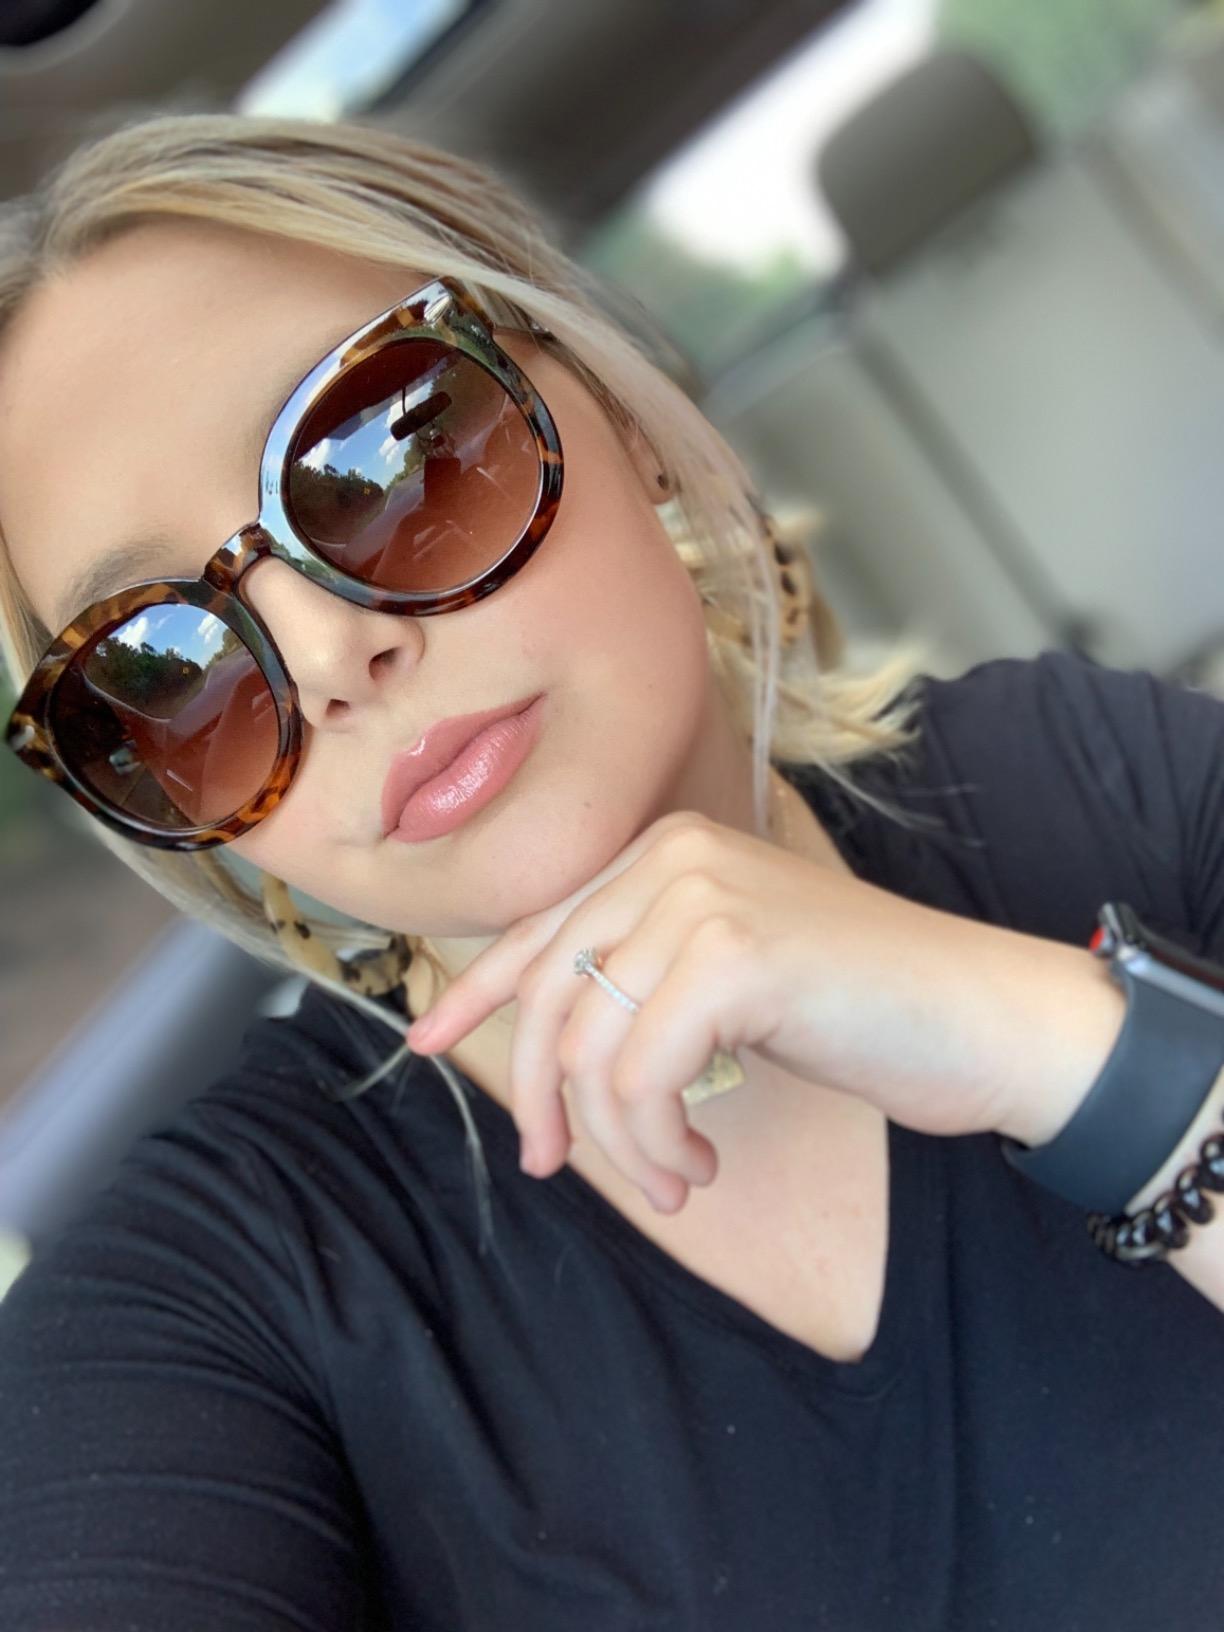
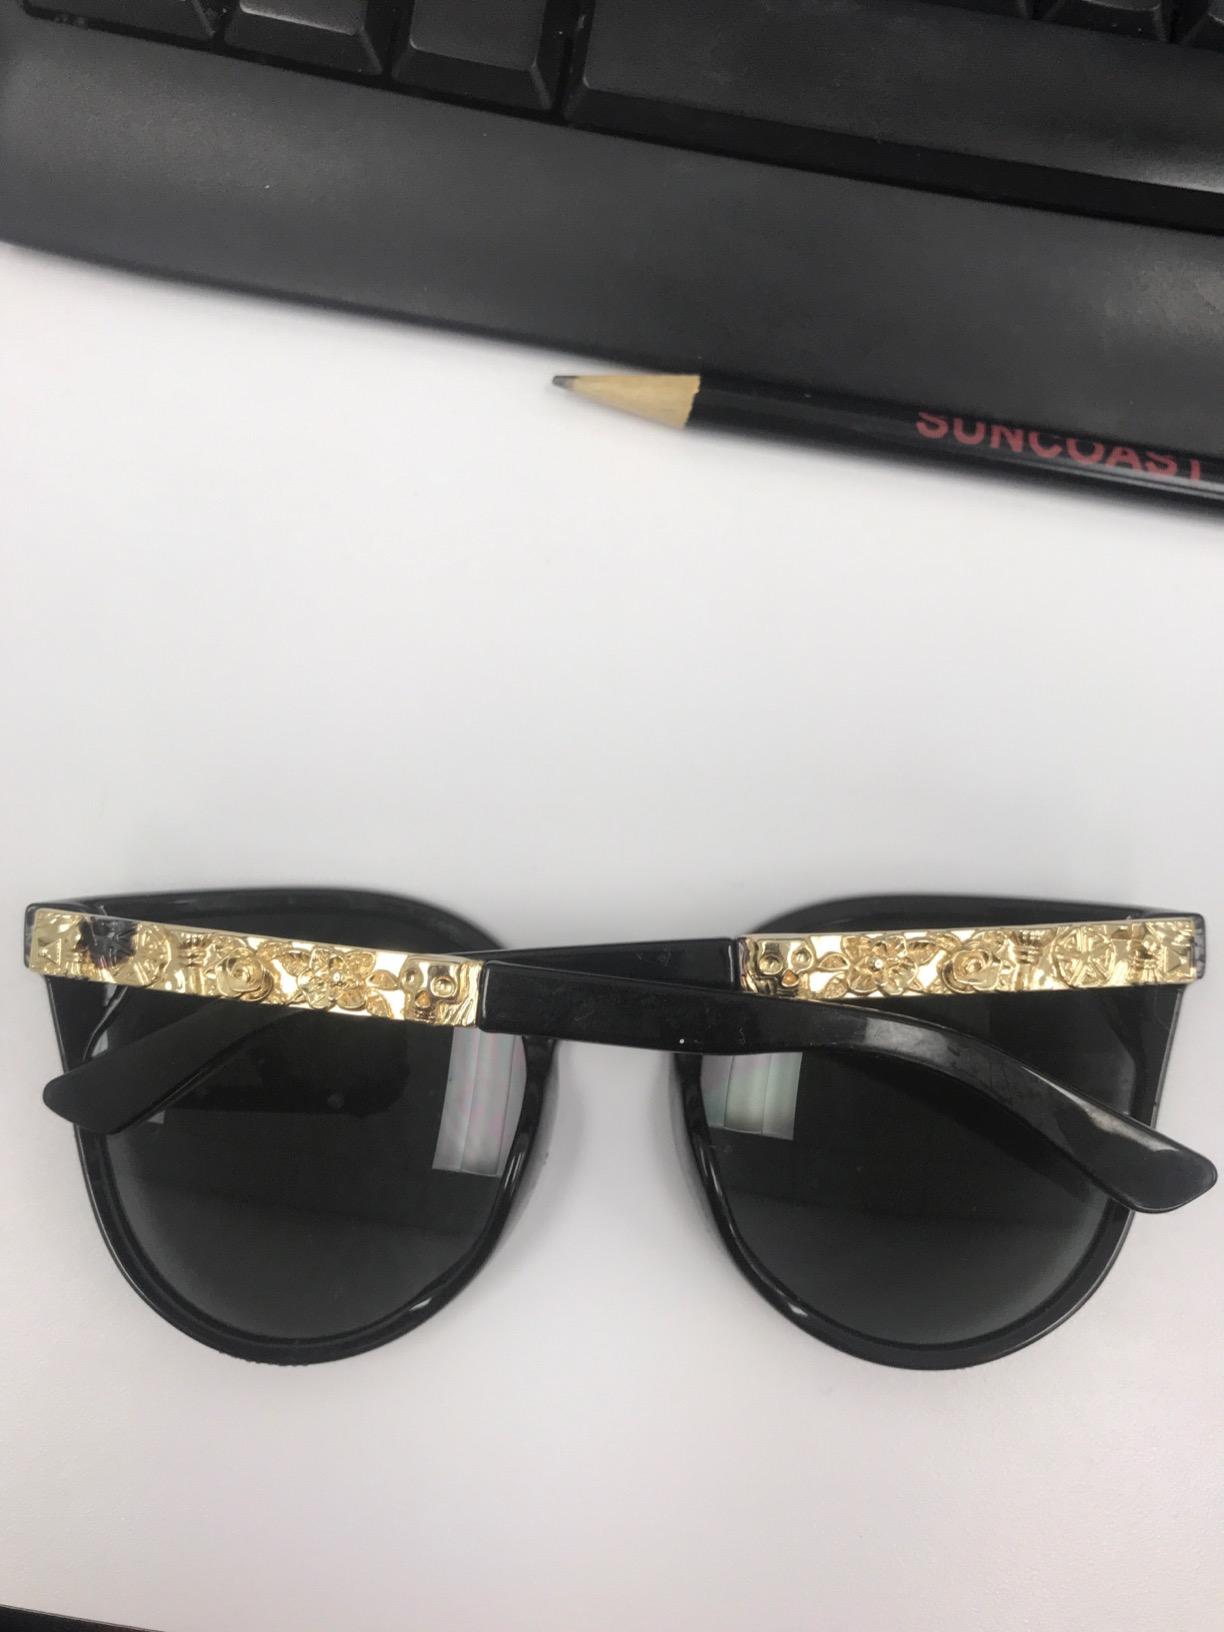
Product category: accessories_sunglasses
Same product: no